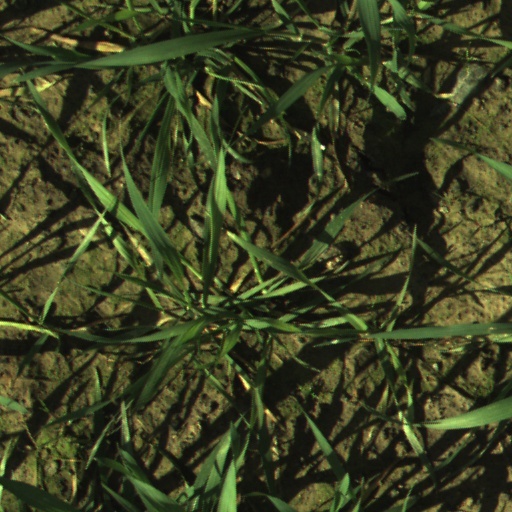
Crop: wheat